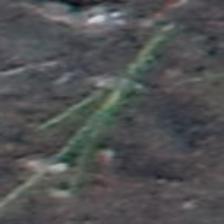
Label: single